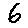
Label: 6